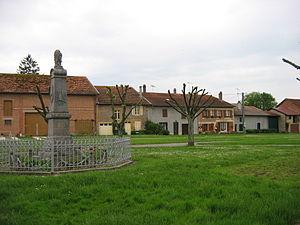
monument aux morts et place de Marcq en Ardennes
Marcq est une commune française, située dans le département des Ardennes en région Grand Est.
Marcq-et-Chevières est une ancienne et éphémère commune française, située dans le département des Ardennes en région Grand Est.